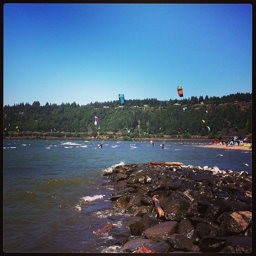
Several people are kite boarding on a rocky ocean.
Film image of small colorful kites over a rocky shoreline.
a rocky beach is full of people flying kites
People flying kites in the water near the sandy beach.
People are flying kites on the shore by a lake.